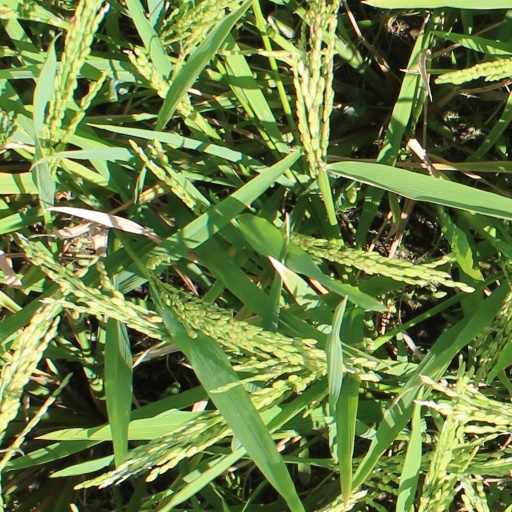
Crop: rice